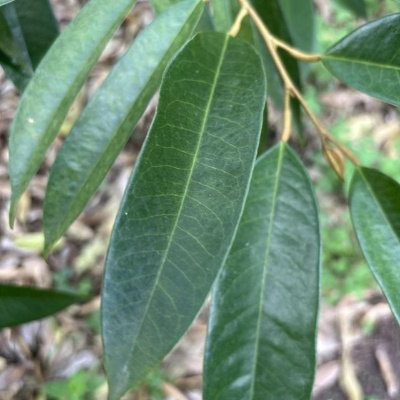
Label: Leaf_Healthy